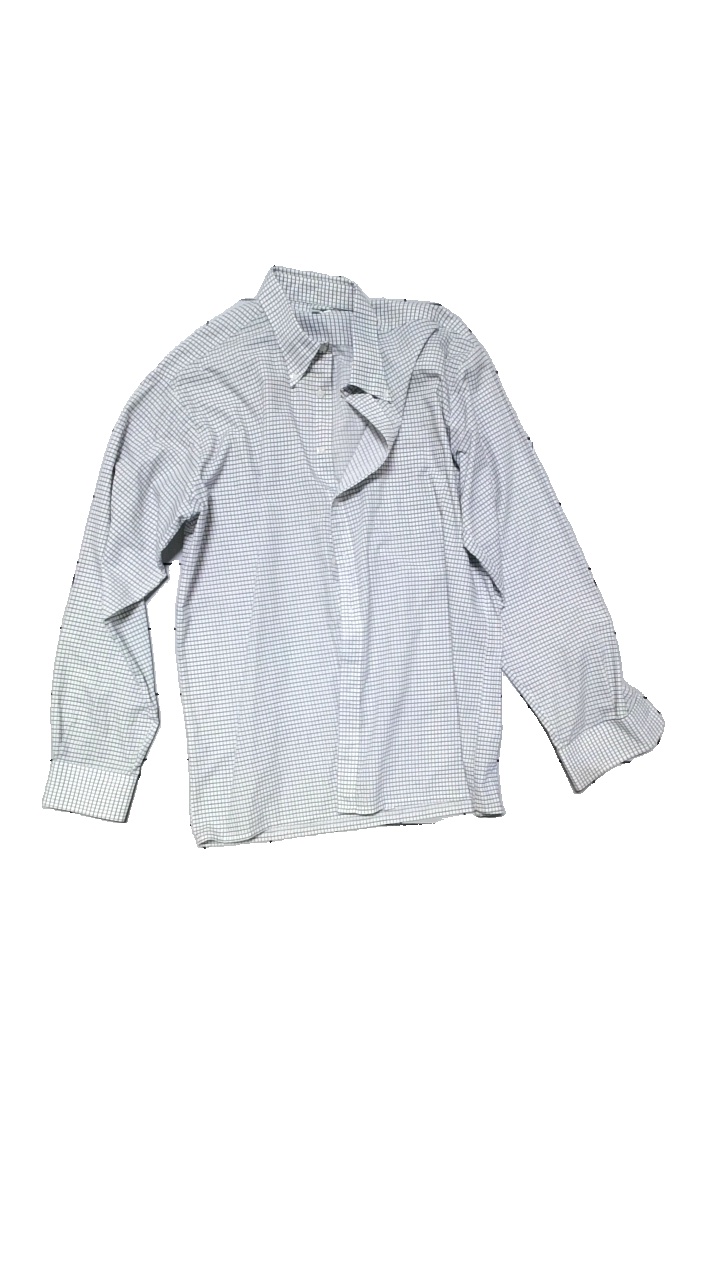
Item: Shirt (Men)
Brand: Smart Shirt Collection
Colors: White, Black
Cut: Regular
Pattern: Checkered print
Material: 65% polyester, 35% cotton
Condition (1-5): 4
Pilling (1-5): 2
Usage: Reuse
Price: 50-100